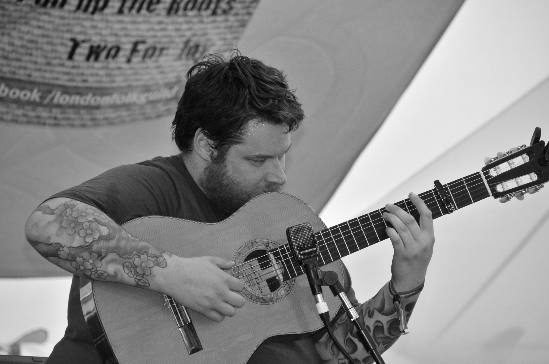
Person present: Yes